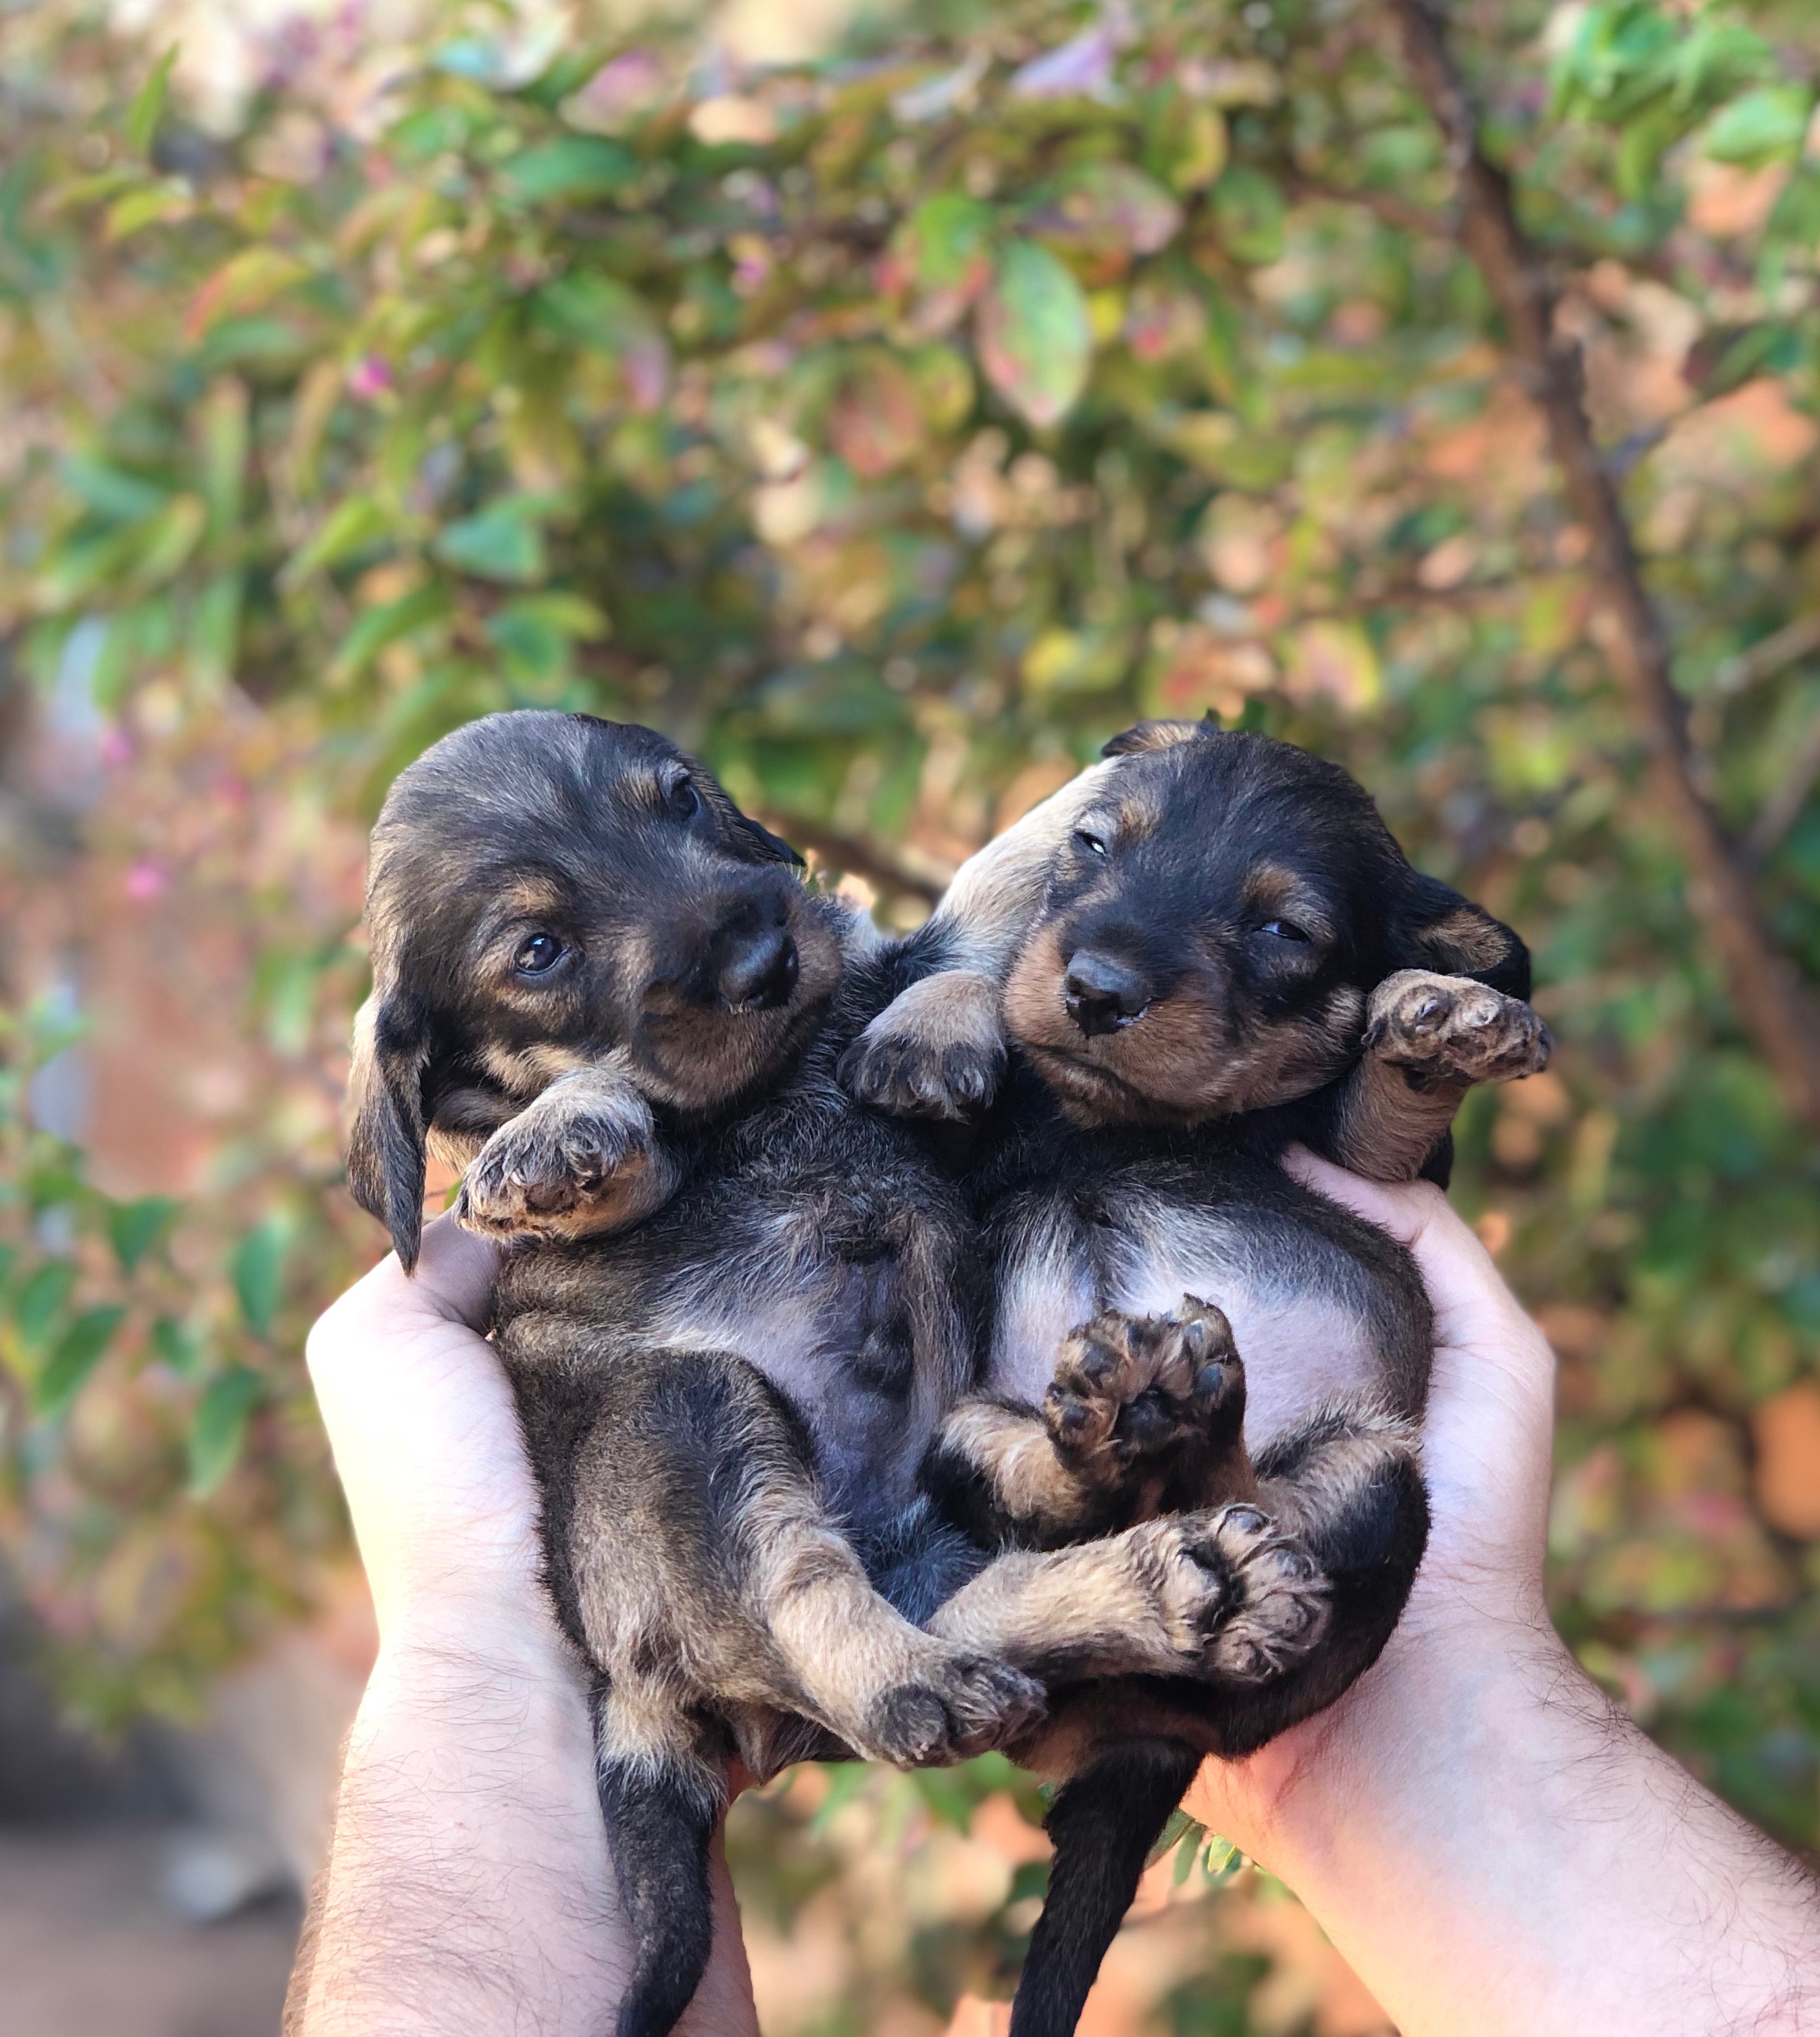
dog, dog like mammal, dog breed, mammal, puppy, carnivoran, polish hunting dog, dog breed group, huntaway, vulnerable native breeds, austrian black and tan hound